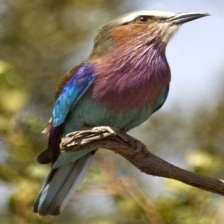
Species: LILAC ROLLER
Scientific name: CORACIAS CAUDATUS